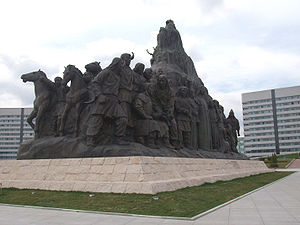
Ordos (Indre Mongoliet)
Mongolsk skulptur i Ordos
Ordos er et bypræfektur i den autonome region Indre Mongoliet i Folkerepublikken Kina. Præfekturet har et areal på 86,752 km² hvoraf en stor del udgøres af Ordosørkenen; det har en befolkning på 1.430.000 mennesker, med en tæthed på 16 indb./km²